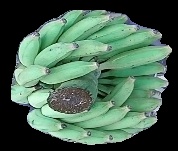
Variety: elakki-bale
Grade: grade1